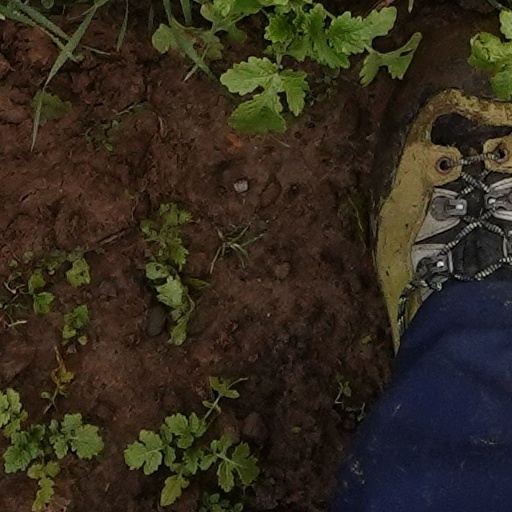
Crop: wheat